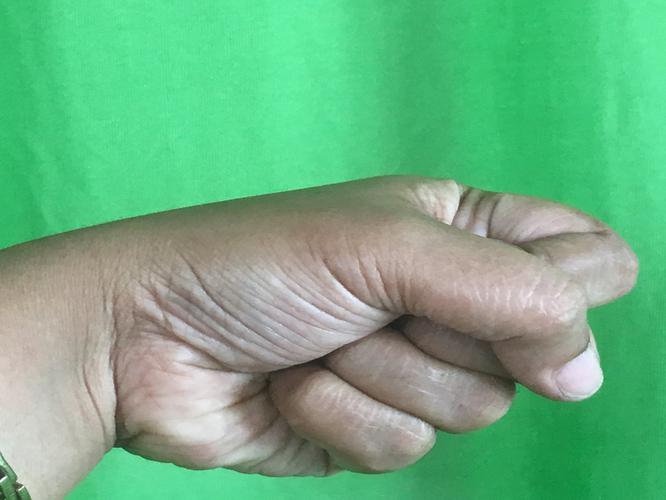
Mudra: Mushti
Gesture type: single_hand